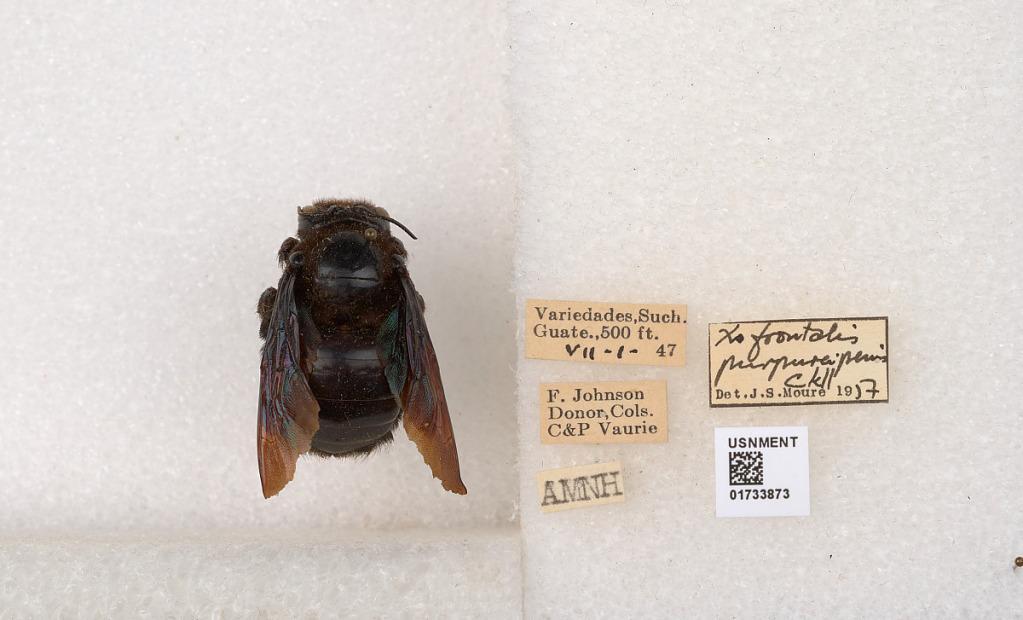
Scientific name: Xylocopa (Neoxylocopa) frontalis (Olivier)
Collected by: Vaurie & P. Vaurie
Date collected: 1947-7-1
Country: Guatemala
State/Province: Suchitepeque
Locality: Veriedades
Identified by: Moure